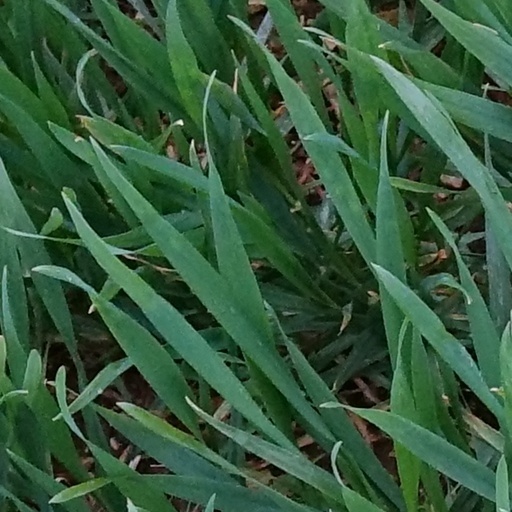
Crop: wheat